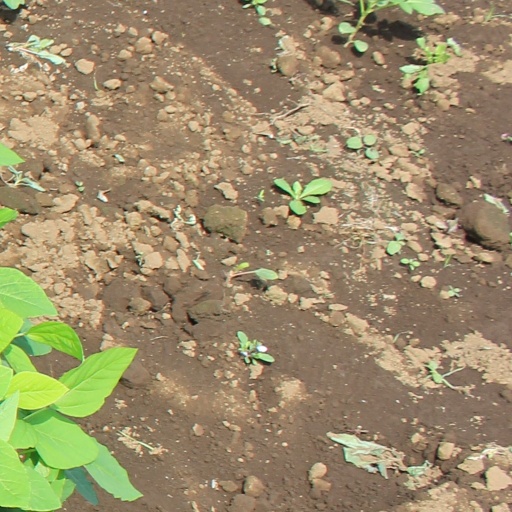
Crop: soybean